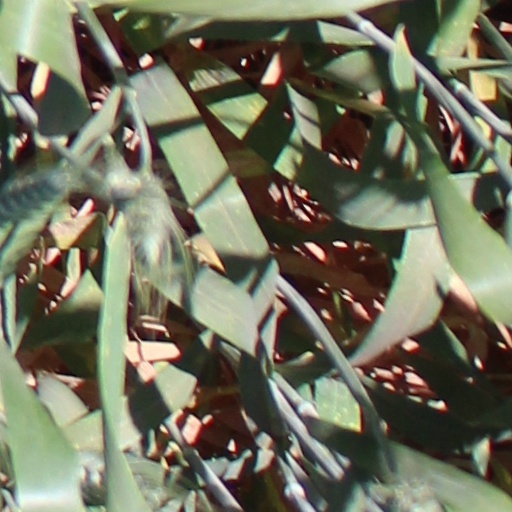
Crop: wheat